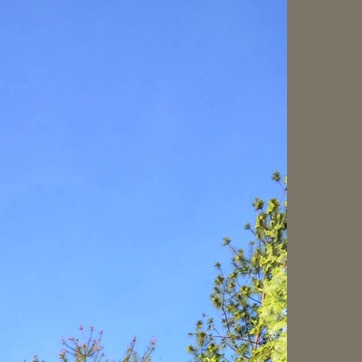
Material: sky